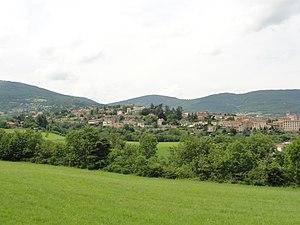
Pélussin est une commune française située dans le département de la Loire en région Auvergne-Rhône-Alpes. Pélussin est constitué de trois quartiers : Notre-Dame, Les Croix et tout en haut, Virieu.